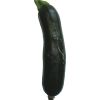
Label: Zucchini dark 1